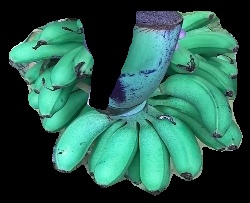
Variety: rasbale
Grade: grade1